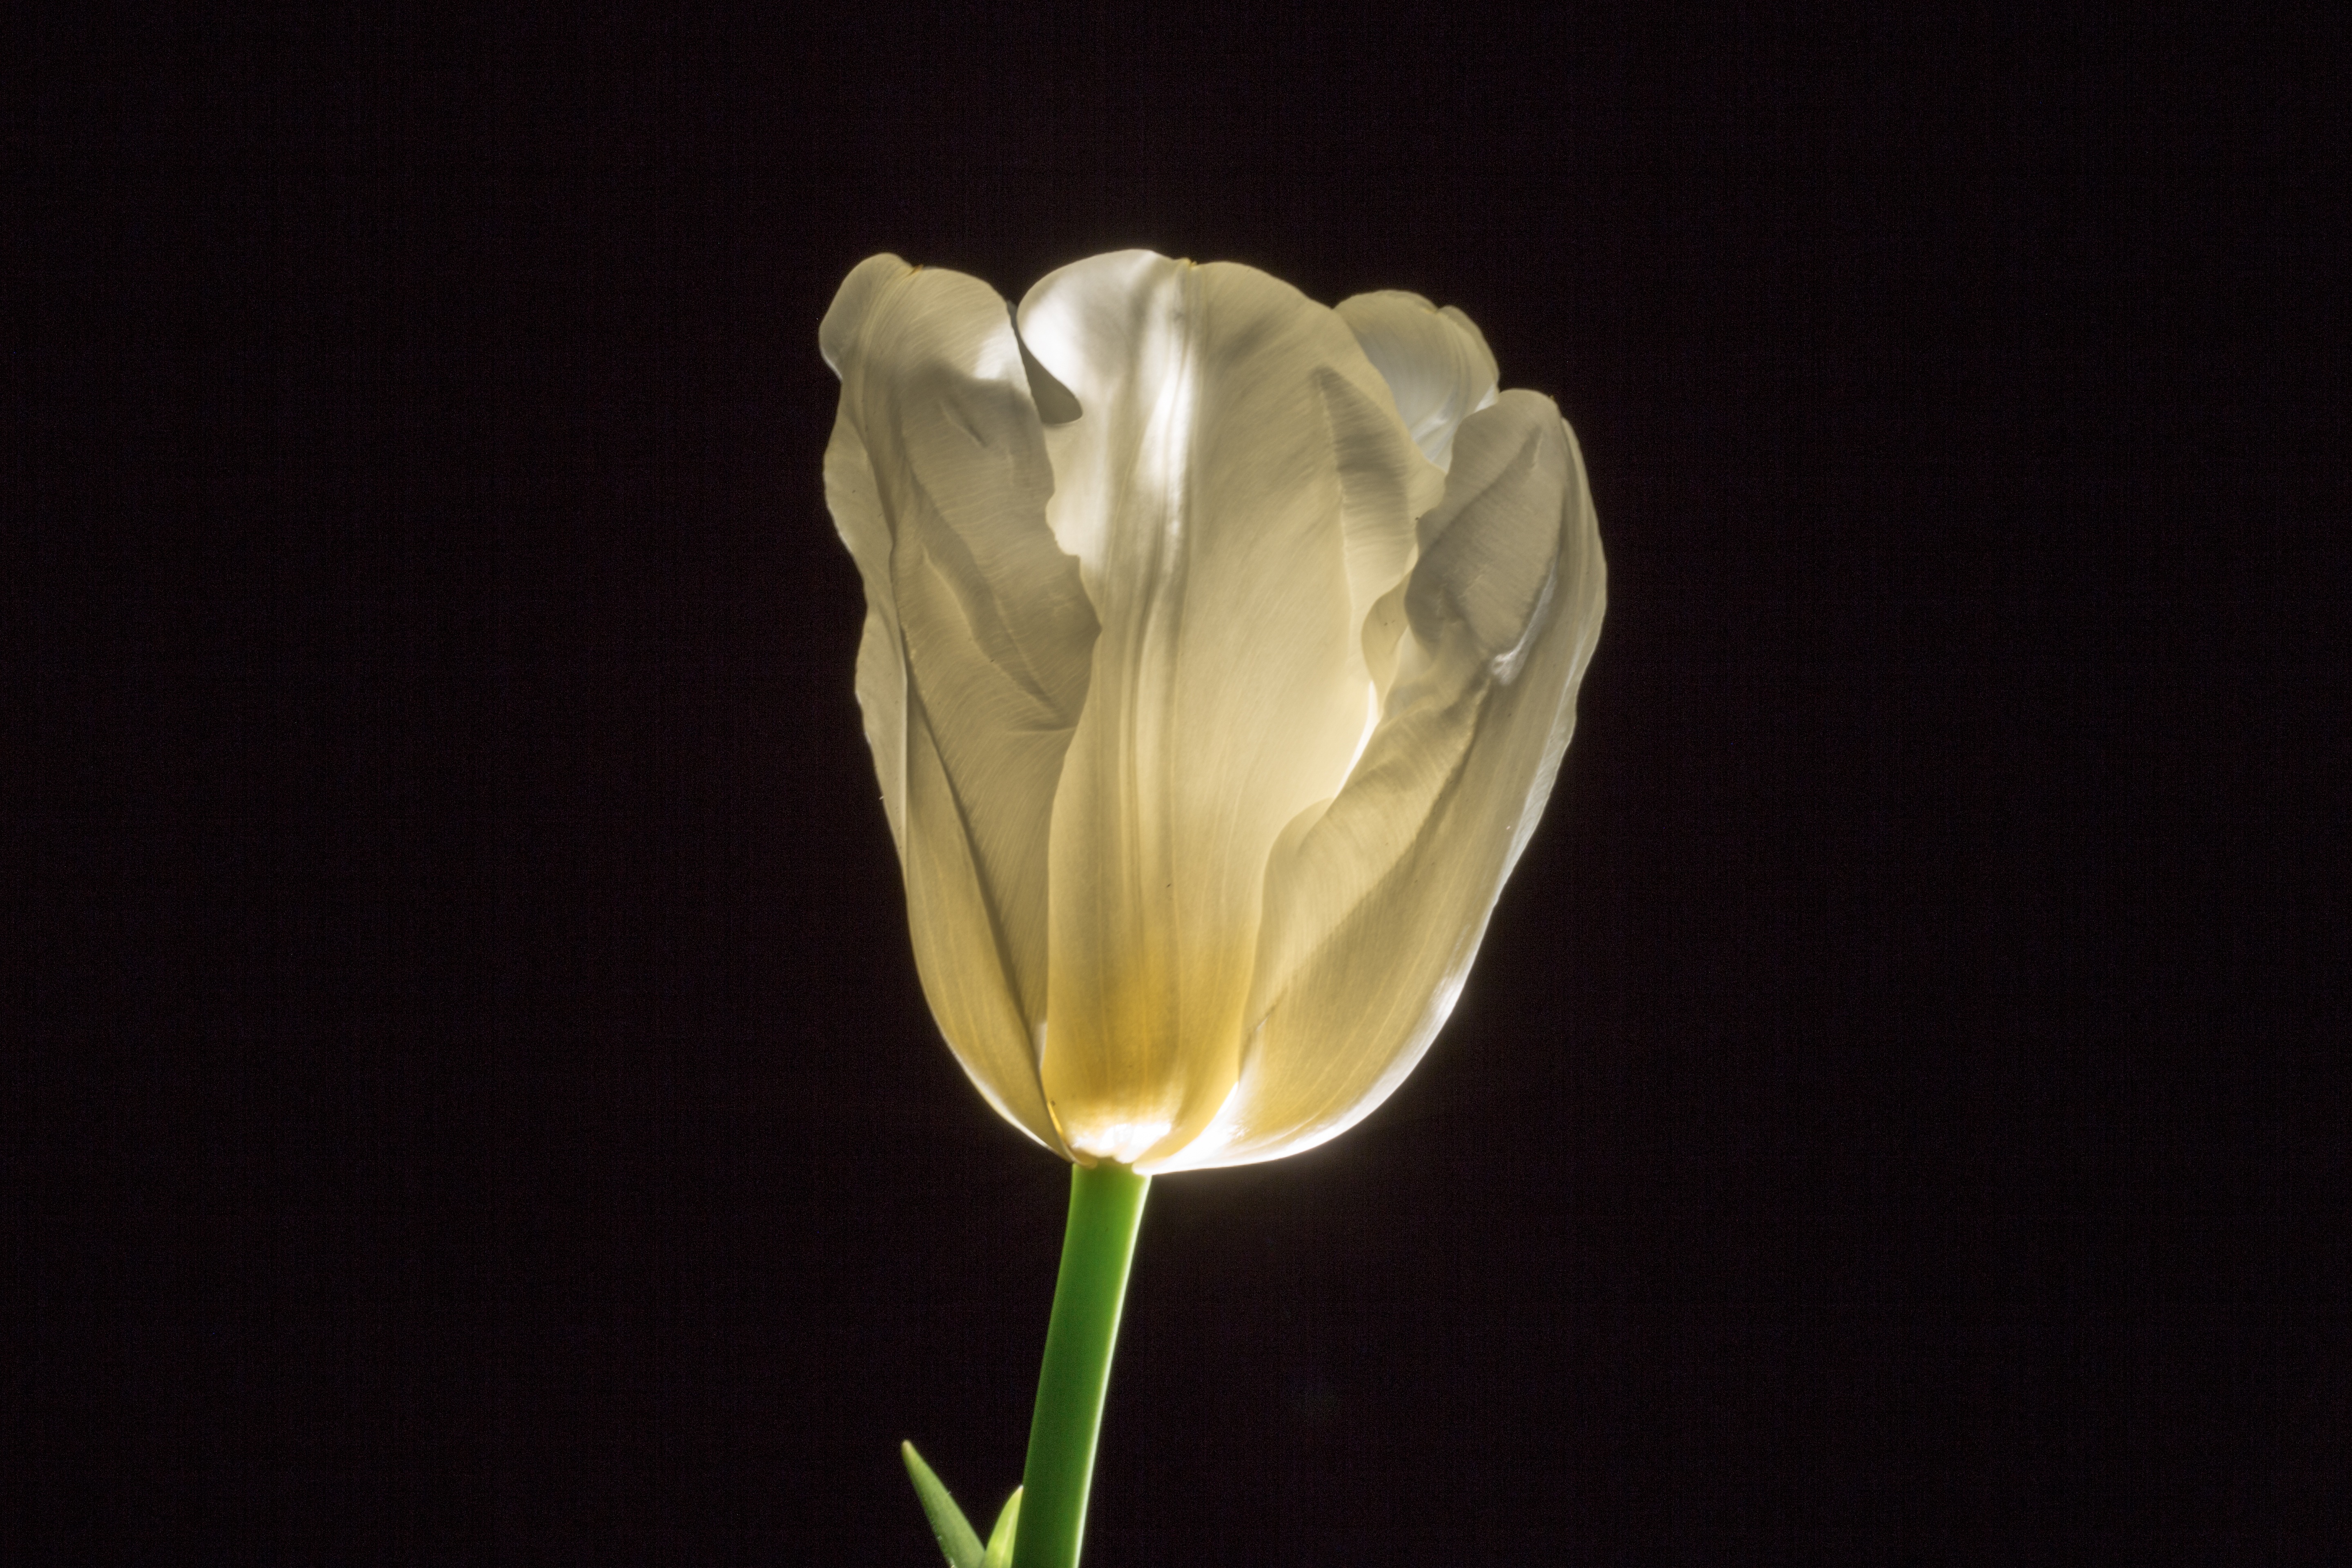
nature, blossom, growth, plant, white, flower, petal, bloom, love, tulip, spring, color, romance, yellow, flora, botanical, close up, seasonal, march, april, easter, organ, may, bud, mood, frisch, elegance, harmony, macro photography, flowering plant, lily family, plant stem, land plant